ND Ilhéu da Mina

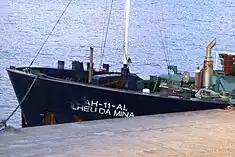
A detail of the freighter ND Ilhéu da Mina in Santa Maria

The ship was launched on 20 December 1976 by the Dutch shipyards of Buijs Scheepsbouw, Krimpen aan den IJssel, and baptized "Riosal".